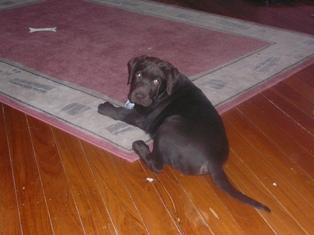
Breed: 3580-n000122-Labrador_retriever